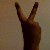
The image shows a hand gesture representing the number 2 in Indian Sign Language.